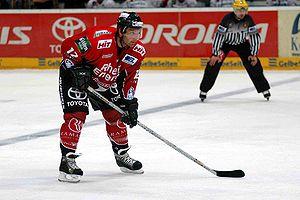
Liste de sportifs allemands classés par discipline :